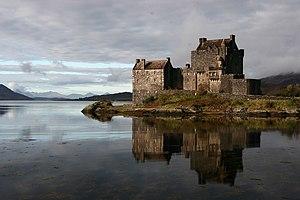
La culture de l'Écosse forme une synthèse des différentes cultures, celtes, pictes et anglaises principalement, ayant baigné le pays. Les reliefs naturels, délimitant géographiquement les Highlands, montagneux et isolés, au Nord, et les Lowlands, plus ouverts aux échanges culturels et commerciaux avec l'Angleterre, ont joué un rôle important dans l'établissement du panorama culturel écossais.